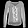
Label: Shirt